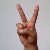
The image shows a hand gesture representing the letter 'V' in Indian Sign Language.